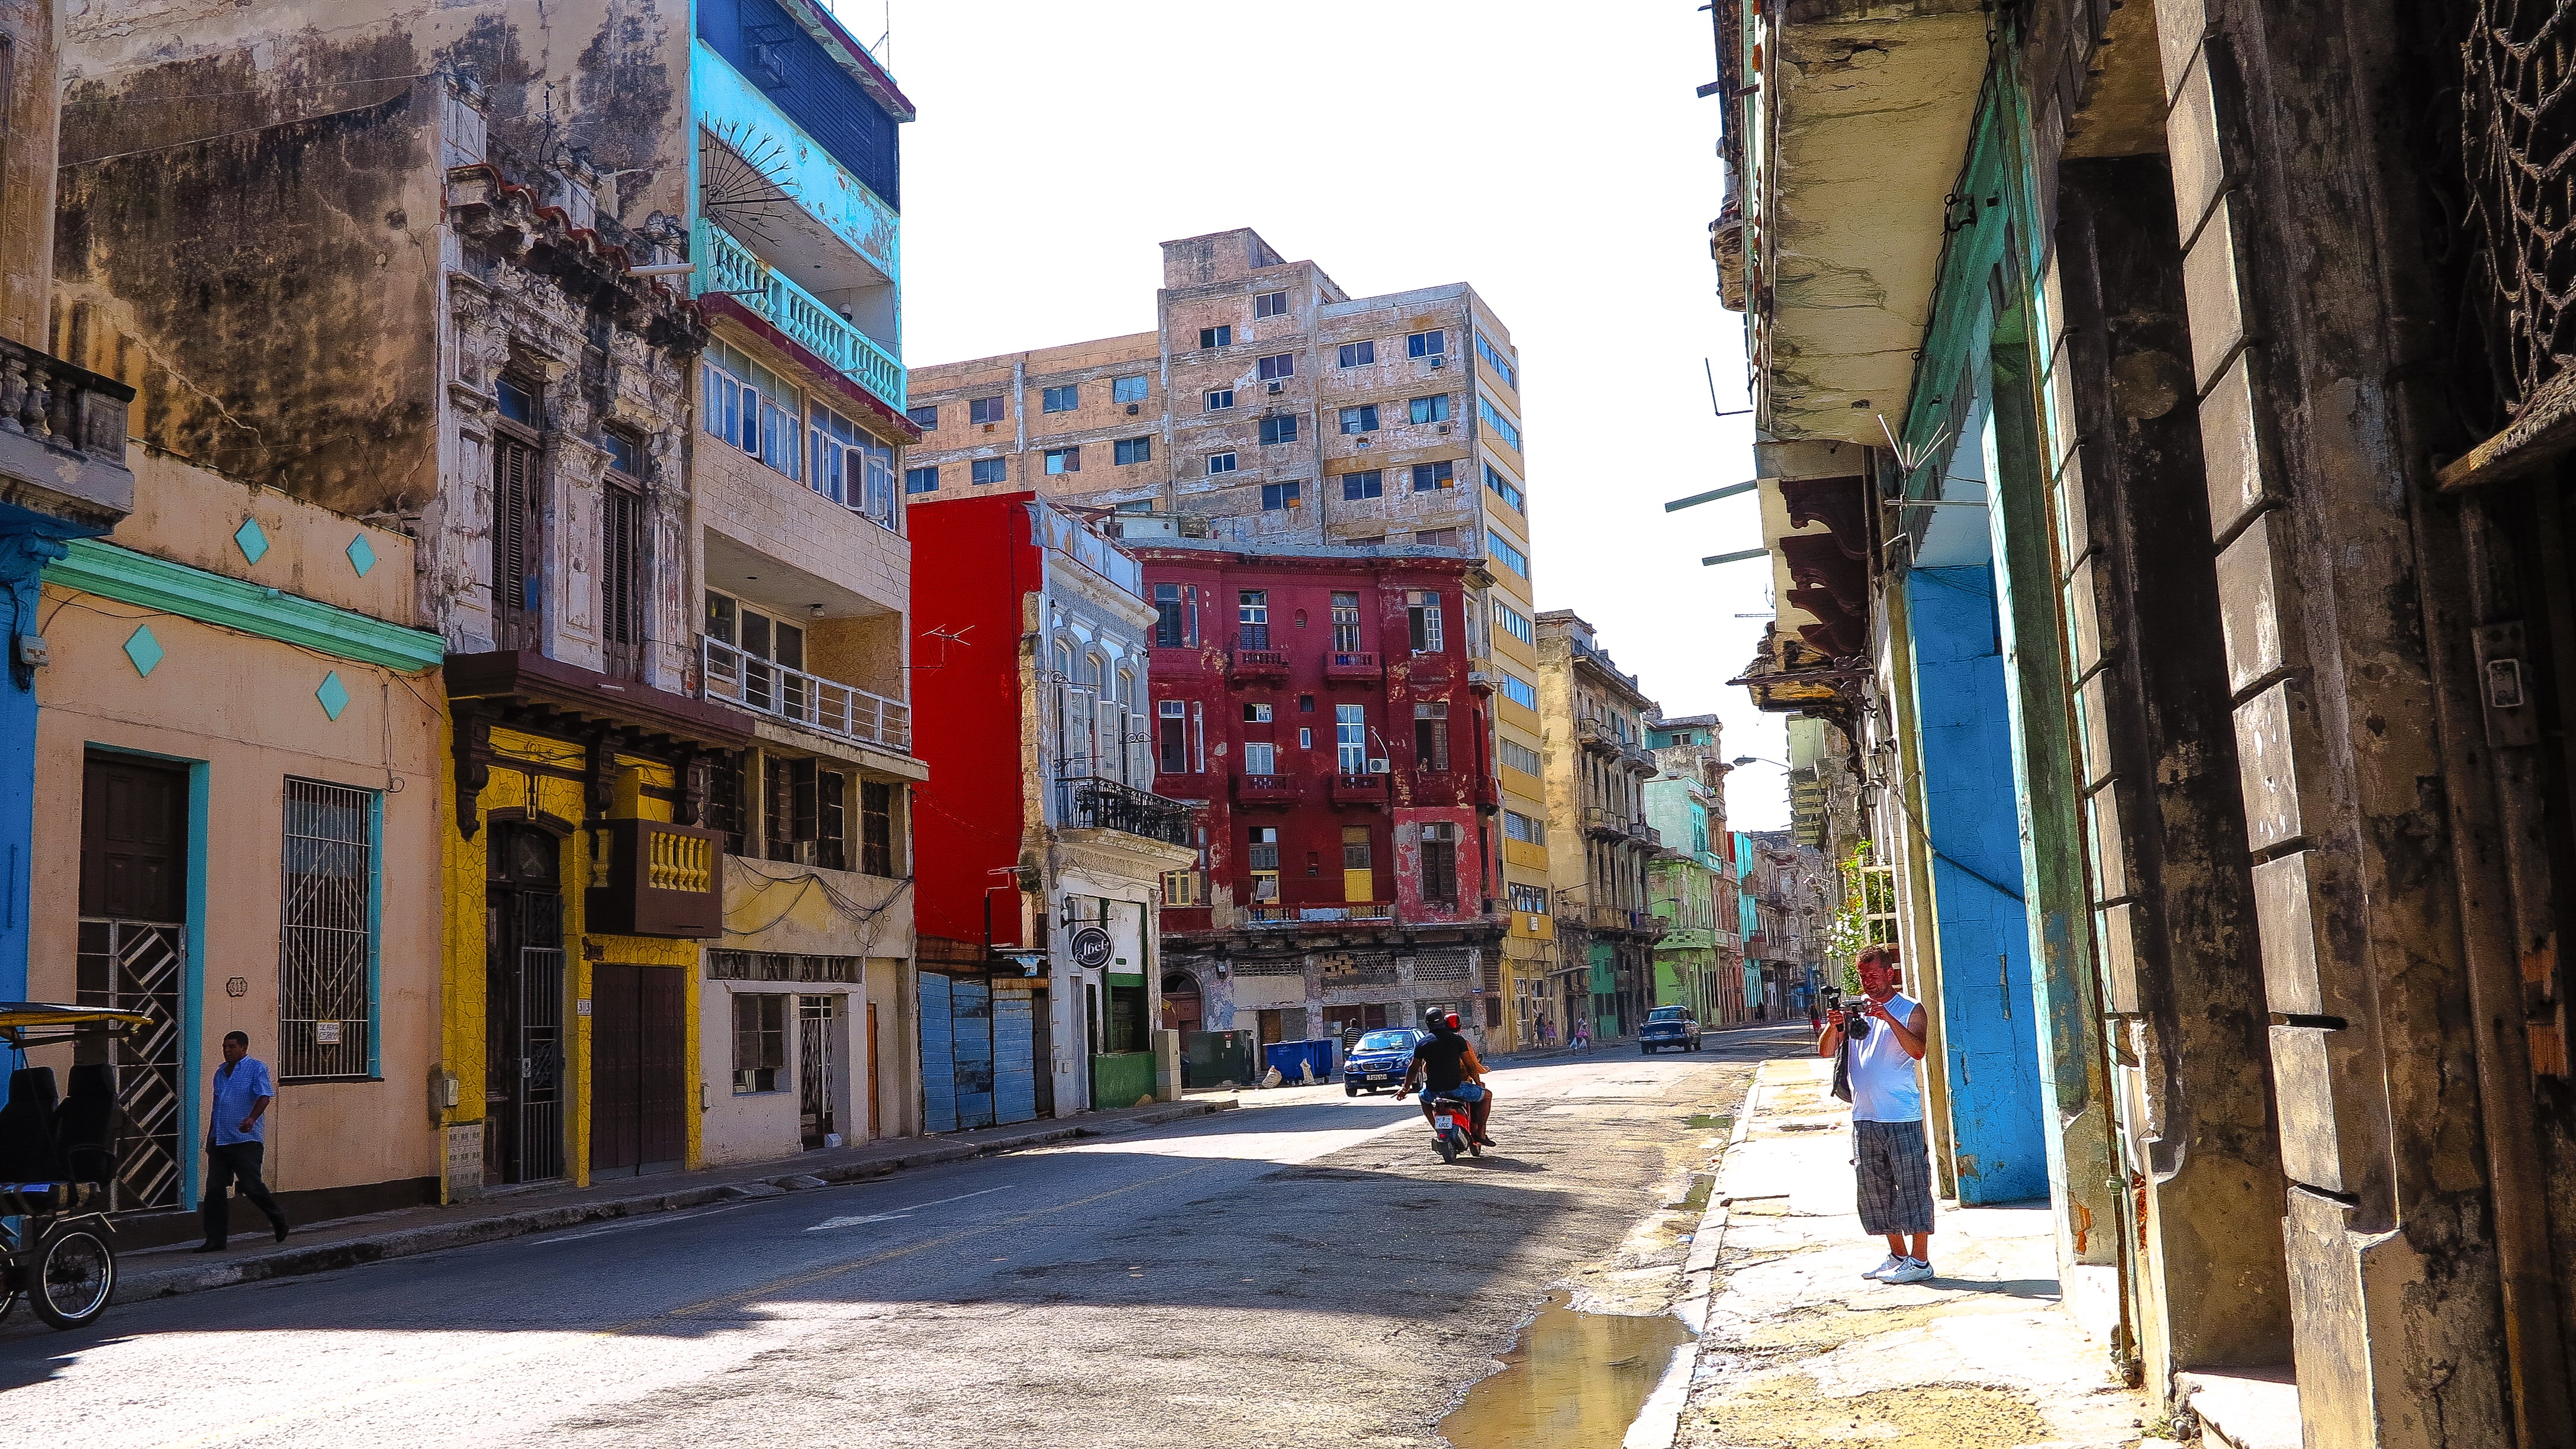
landscape, architecture, people, road, street, photographer, tube, town, adventure, alley, city, photo, cityscape, downtown, vacation, travel, village, color, canon, facade, colorful, tourism, lane, cuba, streetphotography, infrastructure, cars, lightroom, wow, oldcars, havana, cityphotography, neighbourhood, urban area, human settlement, neverforget, discoverearth, architecturephotos, traveladdict, photographerlife photography, discover globe, utica